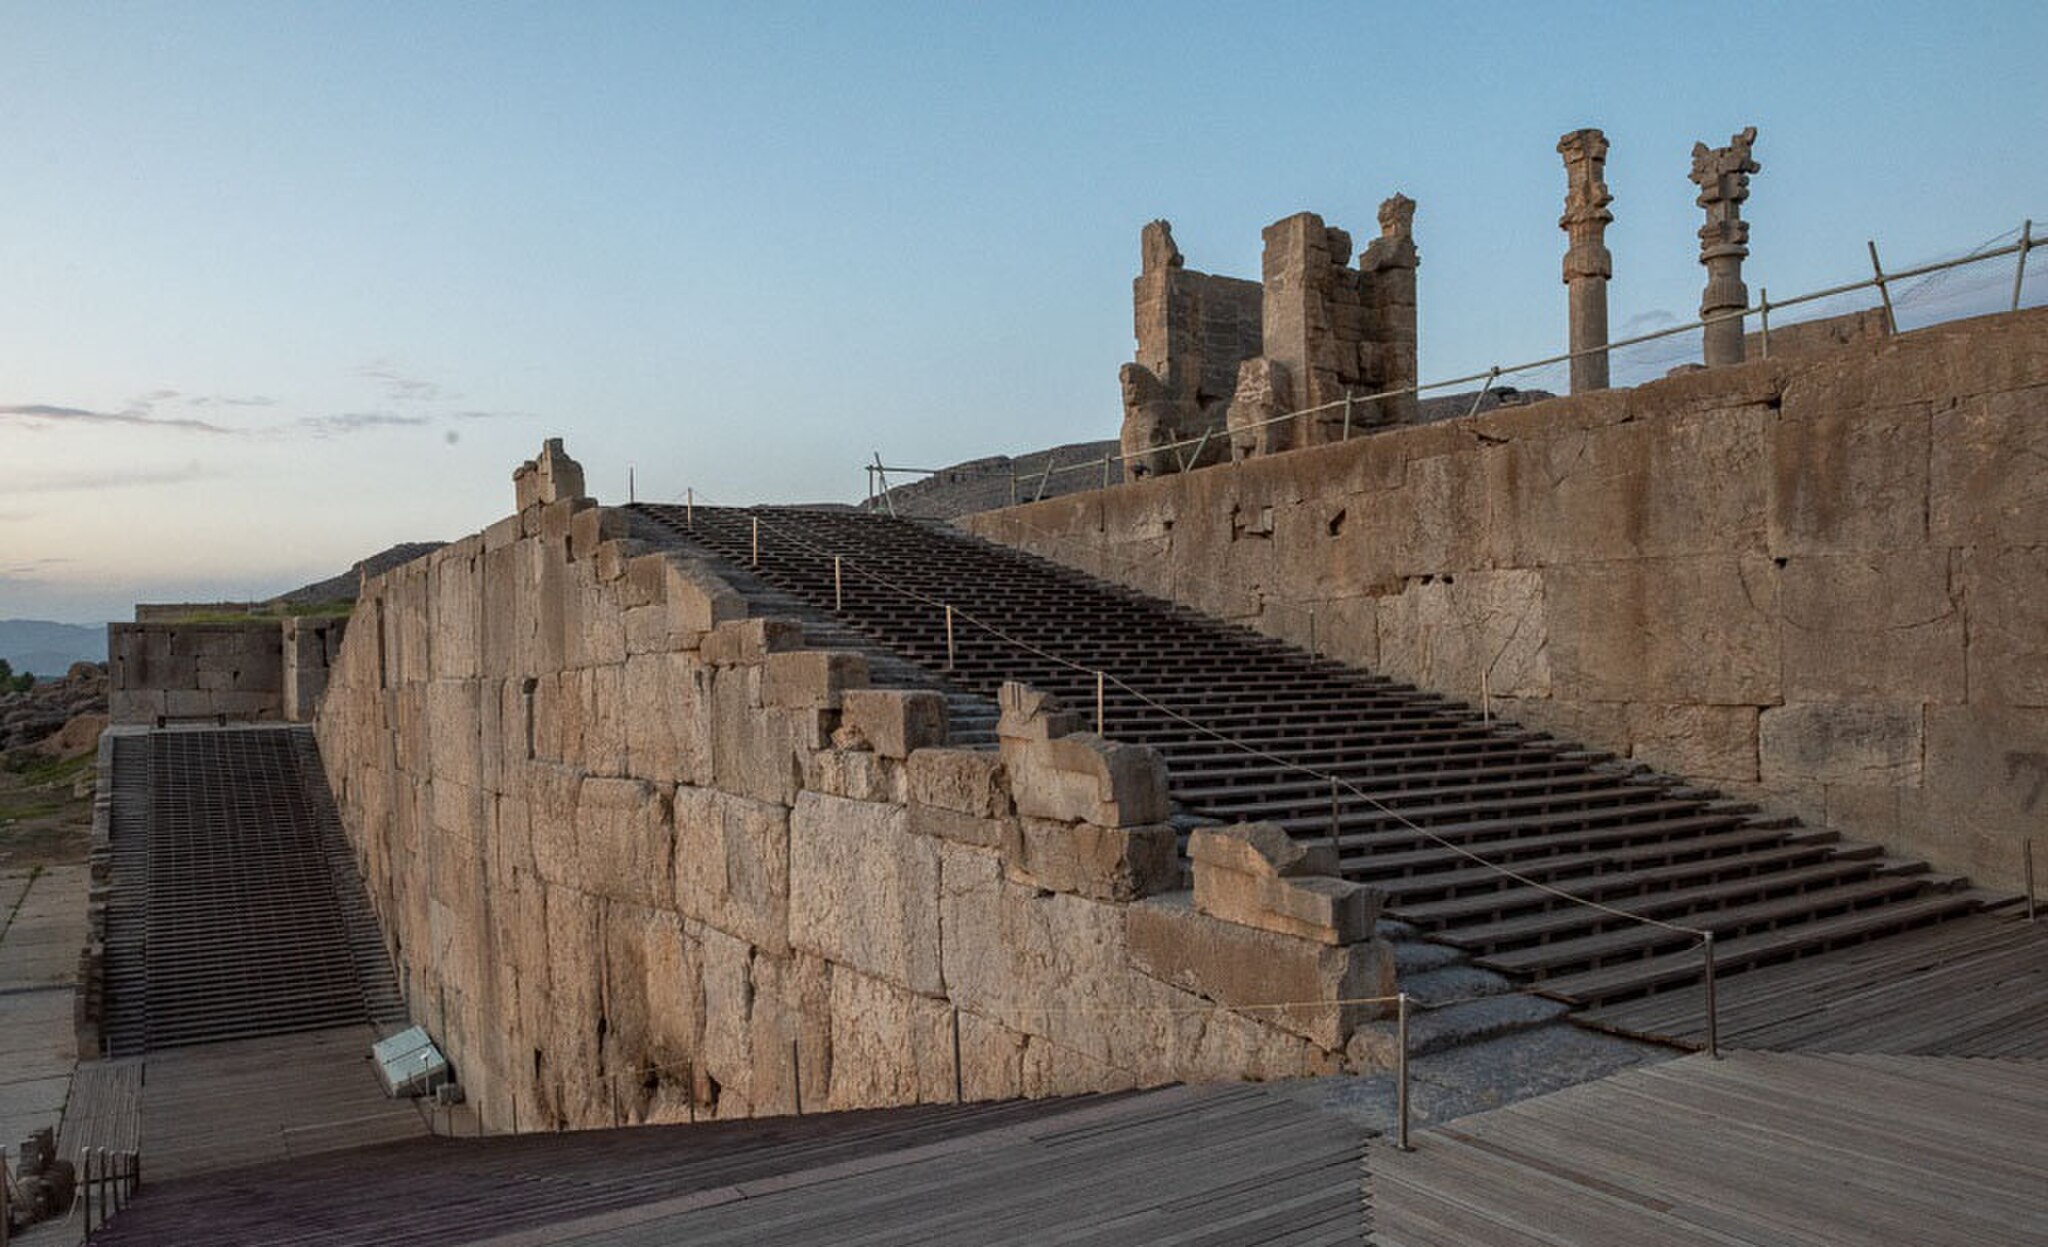
Title: 3428768 میراث جهانی تخت جمشید
Description: میراث جهانی تخت جمشید
Date: 2020-04-20
Categories: Files from external sources with reviewed licenses, 2020 in Persepolis, Photos from Mehrnews.com, Photos by Amin Berenjkar for Mehr News Agency, Remote views of Gate of All Nations, Stairs of All Nations in Persepolis